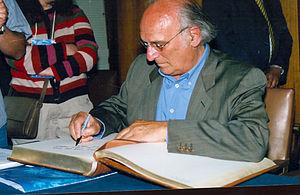
Carlos Saura Atarés, né à Huesca le 4 janvier 1932, est un réalisateur et scénariste de cinéma espagnol. Il est l'un des cinéastes espagnols les plus influents et reconnus sur le plan international.